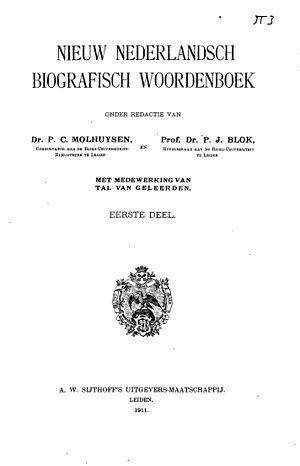
Le Nieuw Nederlandsch Biografisch Woordenboek est un ouvrage de référence biographique en néerlandais paru entre 1911 et 1937. Le Biografisch Woordenboek van Nederland en a pris la suite.